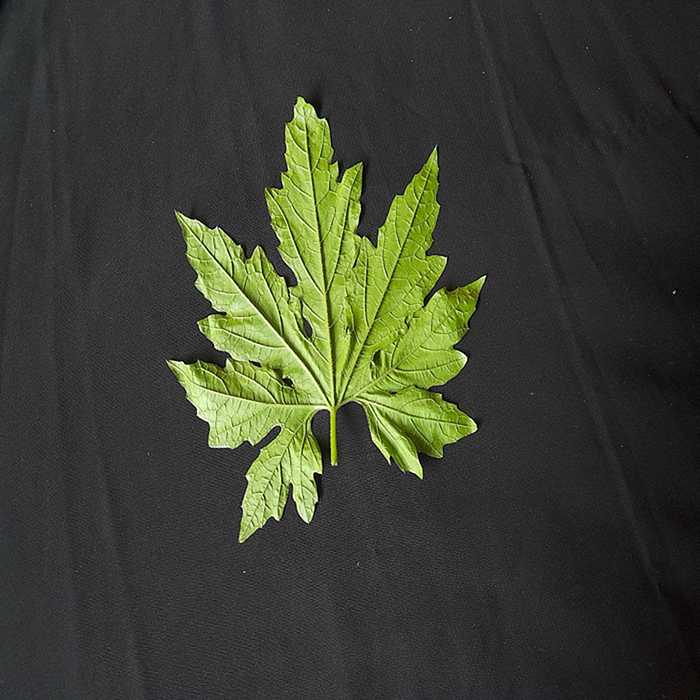
Plant: Bitter Gourd
Label: Fresh leaf